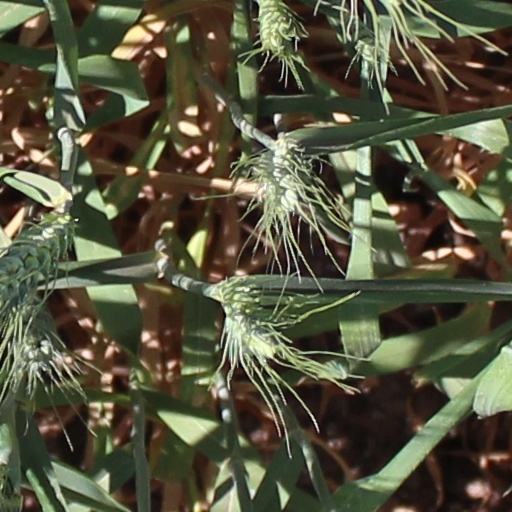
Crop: wheat